1997 Dissolution Honours

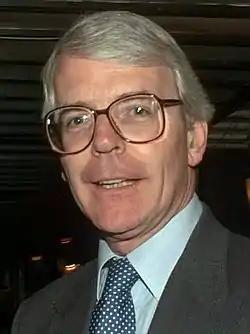
Outgoing Prime Minister John Major in 1996

The 1997 Dissolution Honours List was gazetted on 18 April 1997 following the advice of the outgoing Prime Minister, John Major. The only honours in this list were 21 life peerages.